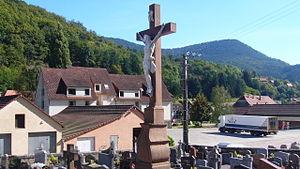
Cet article décrit les calvaires et croix qui jalonnent les routes et sentiers de Rombach-le-Franc